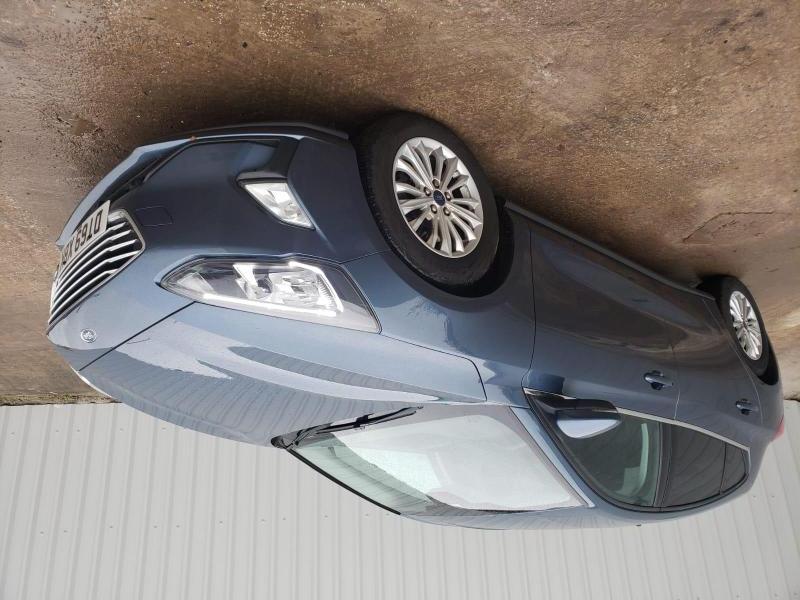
Aucun dommage détecté.
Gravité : aucun